Mick Fleetwood

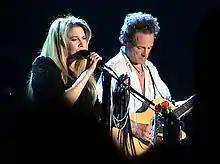
Stevie Nicks and Lindsey Buckingham on the "Say You Will" Tour in 2003

In 1974, the band moved to Los Angeles, where they recorded the album "Heroes Are Hard to Find". By November 1974, Bob Welch had left the band. Meanwhile, Fleetwood was planning a follow-up album to "Heroes Are Hard to Find" – Welch's last with the group – which had charted at #34 in the US. Fleetwood was shopping with his children when a chance encounter with an old friend led him to visit Sound City and producer Keith Olsen. While at the studio, Olsen played samples from an album entitled "Buckingham Nicks". Fleetwood immediately "was in awe". On New Year's Eve, 1974, Fleetwood contacted Olsen to advise him that their planned project was on hiatus after Welch's departure, however, he then suggested that Nicks and Buckingham join Fleetwood Mac. The group ate together with Nicks and Fleetwood at a local restaurant before practising together for the first time in the new studio.